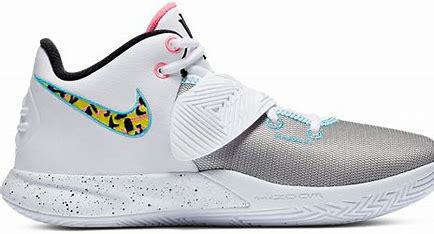
Brand: Nike
Model: Kyrie Flytrap 3